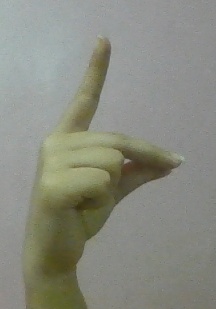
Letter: ta